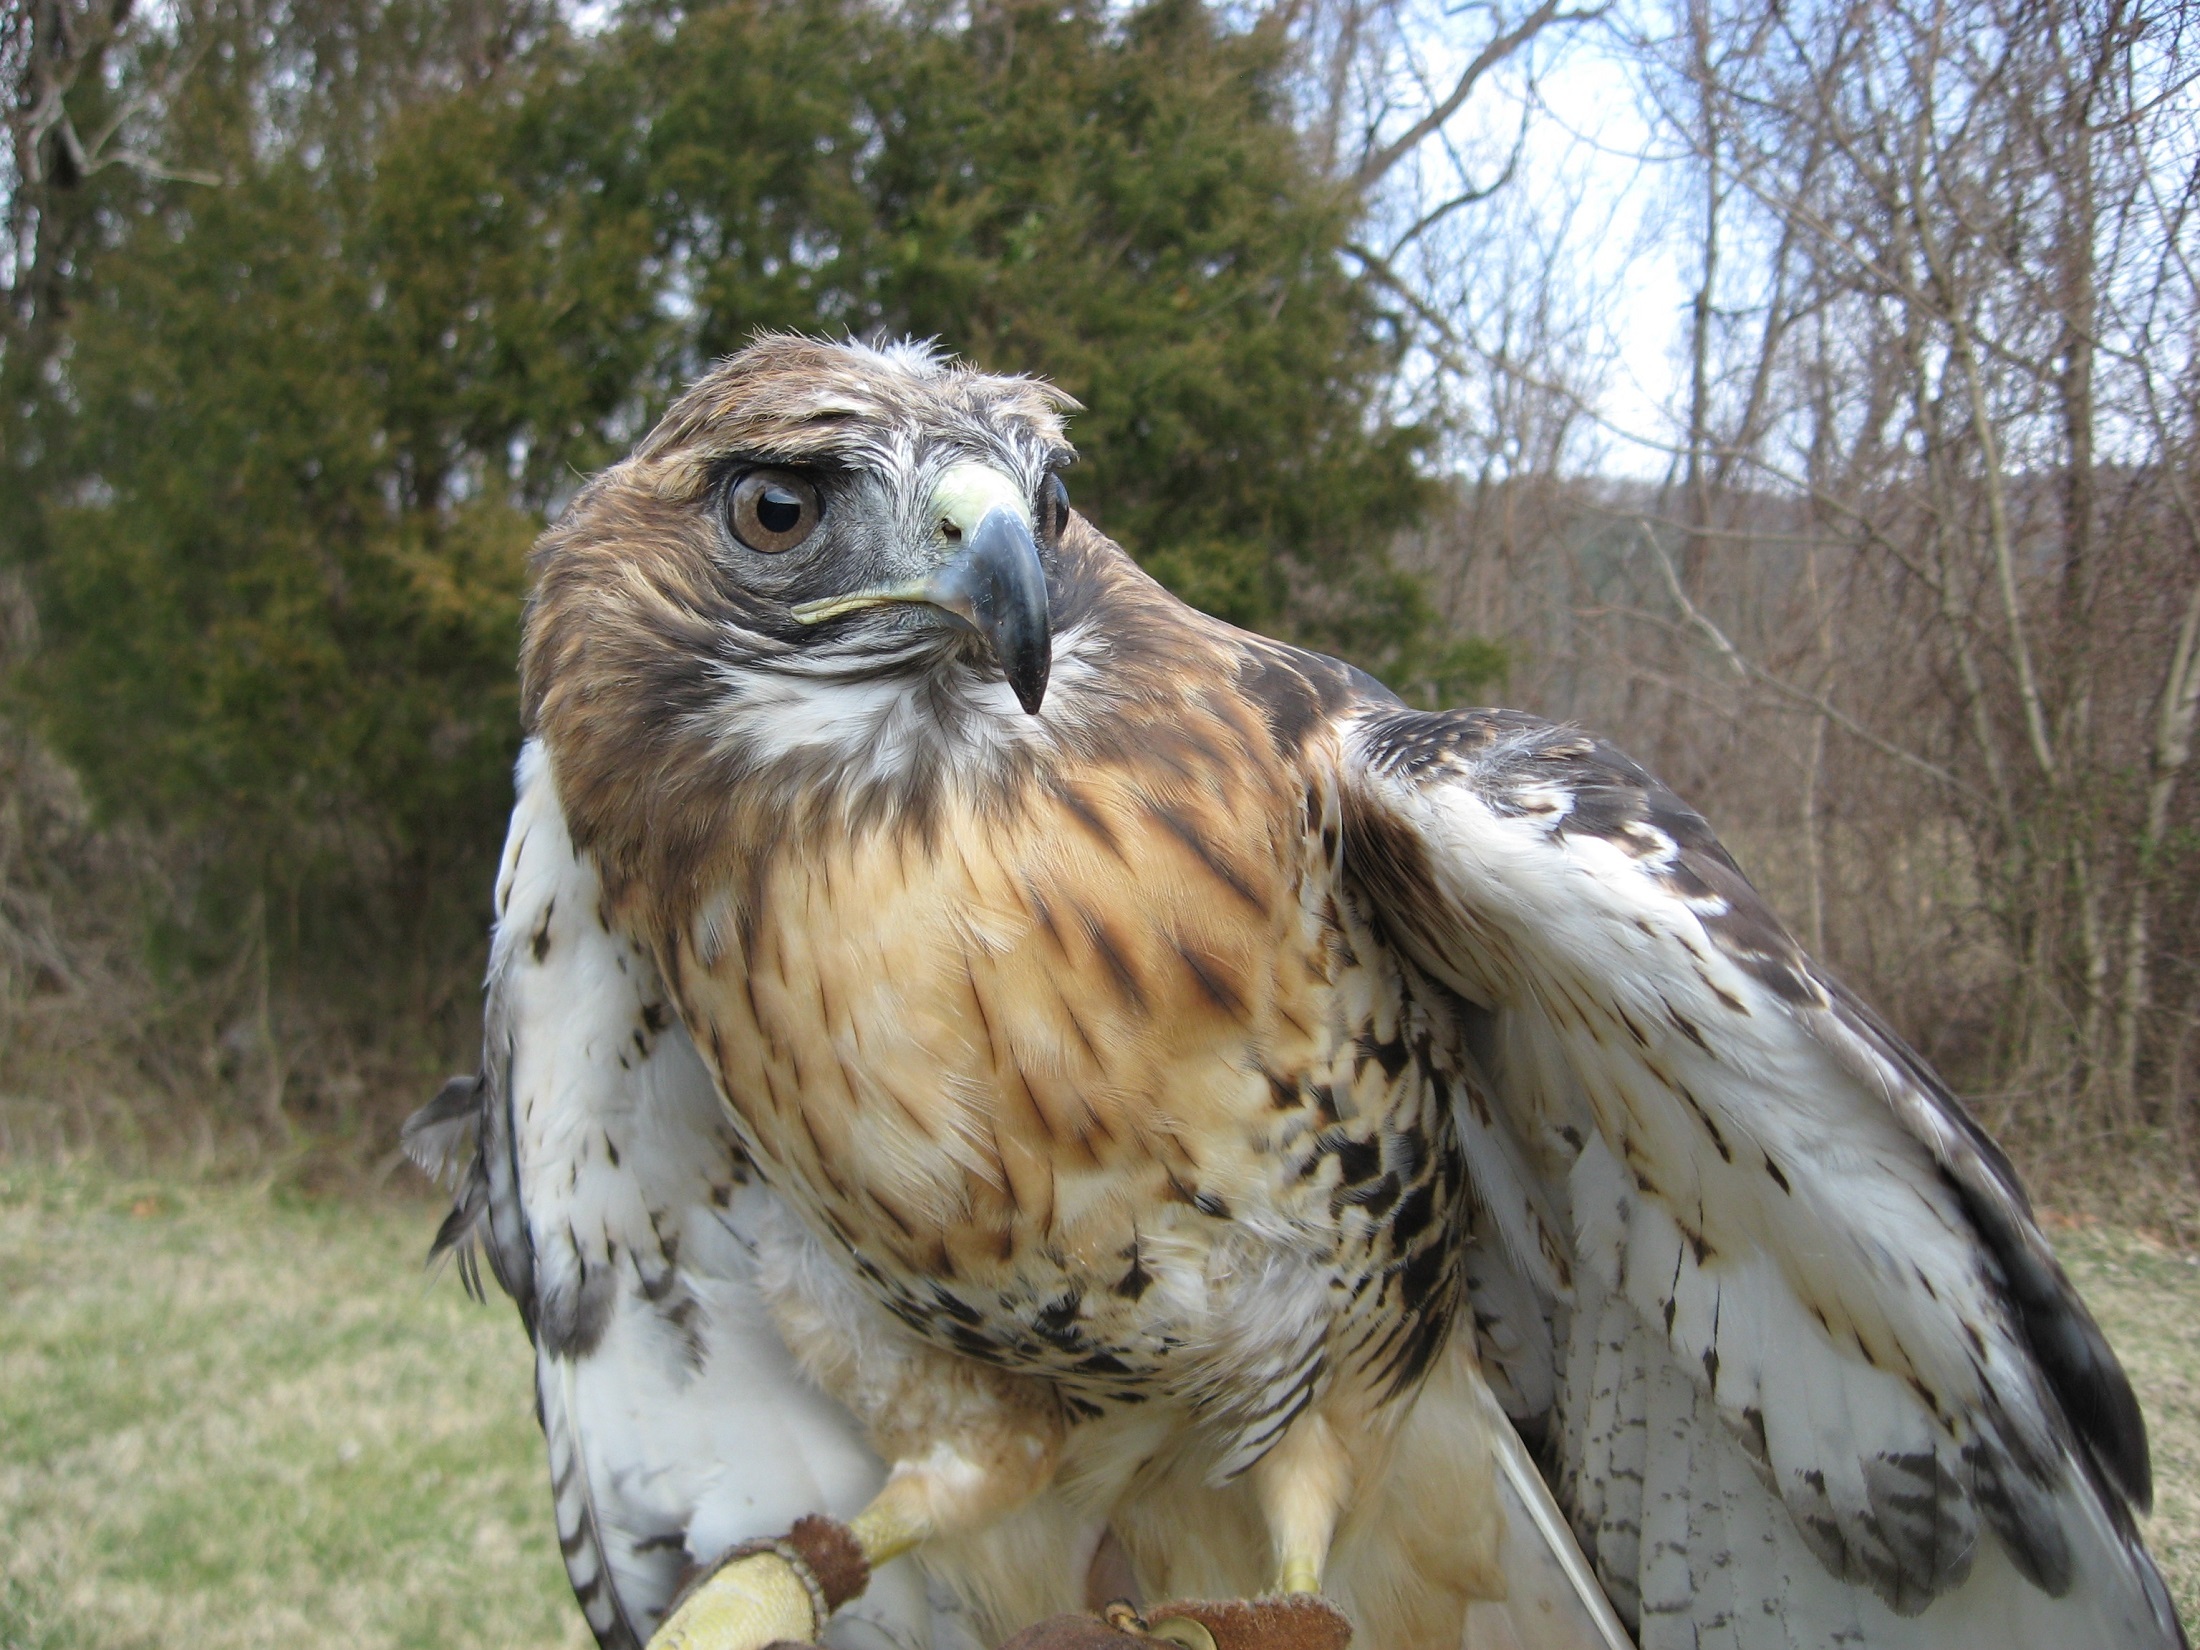
nature, bird, wing, post, profile, looking, wildlife, beak, eagle, predator, hawk, owl, fauna, raptor, majestic, bird of prey, vertebrate, hunter, falcon, perched, red tailed hawk, accipitriformes